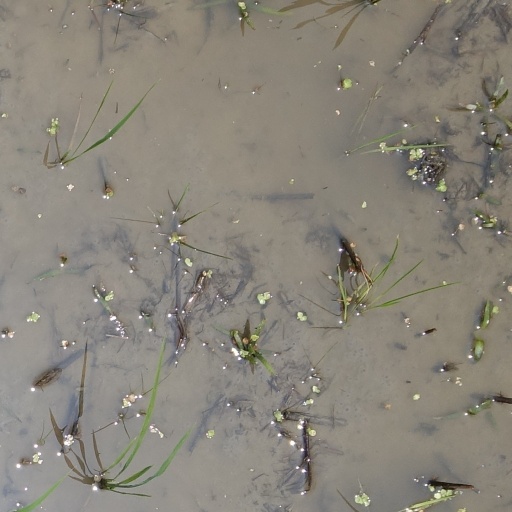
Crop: rice